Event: Ecuador Earthquake
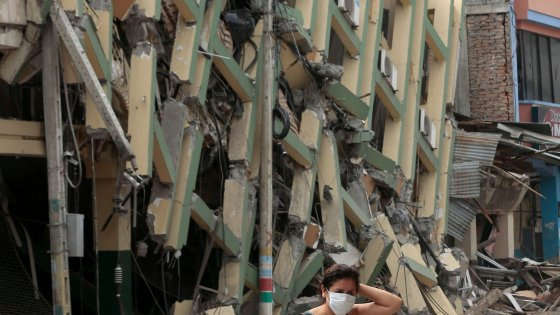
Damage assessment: damage